Jesús Colón

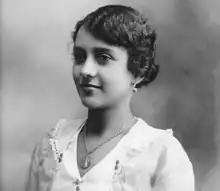
Jesus Colón's wife, community organizer Rufa Concepción Fernández “Concha” Colón (1903–1958), in 1925

Colón was discriminated against because of the color of his skin (he was of African descent) and because of his difficulty speaking the English language. He wrote about his experiences, as well as the experiences of other immigrants, becoming among the first Puerto Ricans to do so in English. His best known work, "A Puerto Rican in New York", set the stage for the literary movement known as the "Nuyorican movement". Colón inspired other writers such as Piri Thomas, Esmeralda Santiago, Nicholasa Mohr, Pedro Pietri, and others.